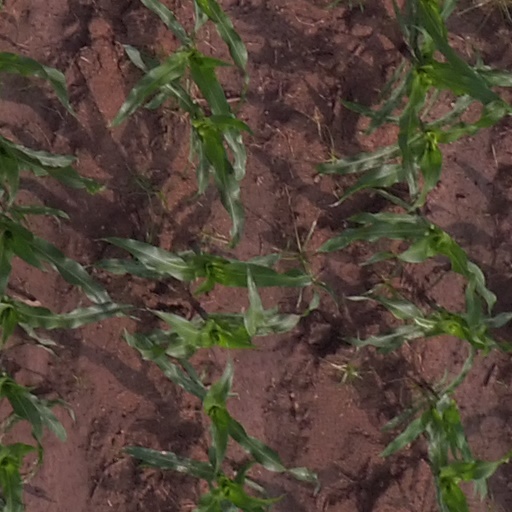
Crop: maize; corn